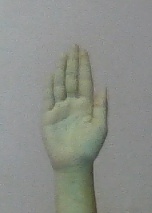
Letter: seen